Hill 203

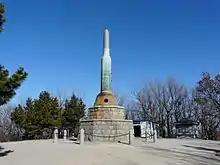
Surviving monument on Hill 203, depicting an 6.5×50mmSR Arisaka cartridge

Japanese General Maresuke Nogi used kanji with the same pronunciation but a different meaning to name it "Thee (you)-Spirits Mountain" (in ; Erlingshan) in a famous poem written after the battle, in which his son died: